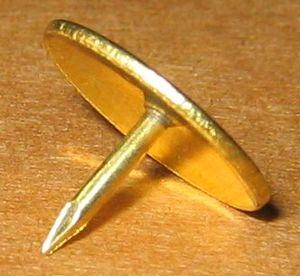
La pression est une grandeur physique qui traduit les échanges de quantité de mouvement dans un système thermodynamique, et notamment au sein d'un solide ou d'un fluide. Elle est définie classiquement comme l'intensité de la force qu'exerce un fluide par unité de surface.